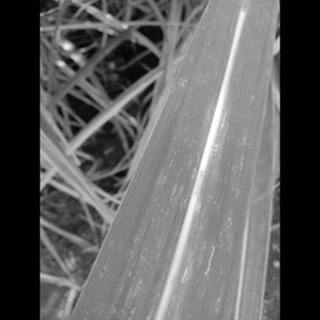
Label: sugarcane_rust